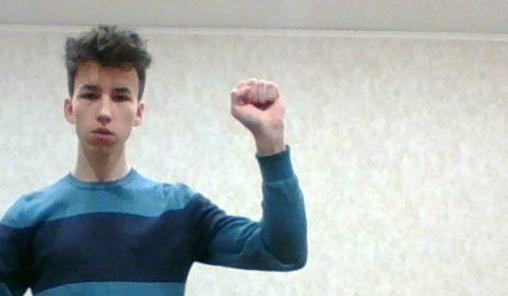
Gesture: fist